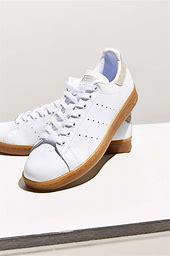
Brand: adidas
Model: Originals Stan Smith